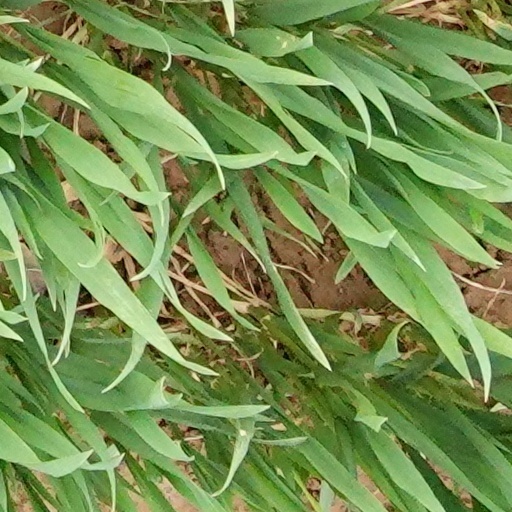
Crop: wheat